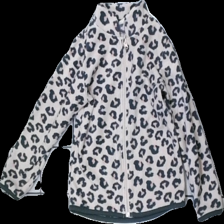
View: front
Type: Sweater
Category: Children
Brand: Not in the list
Brand text on label: Uniqlo
Colors: Pink, Grey
Material: 100% Polyester
Pattern: Animal print
Cut: Regular
Size: 110
Season: All
Price range: <50
Recommended usage: Recycle
Description: pink sweater with zipper